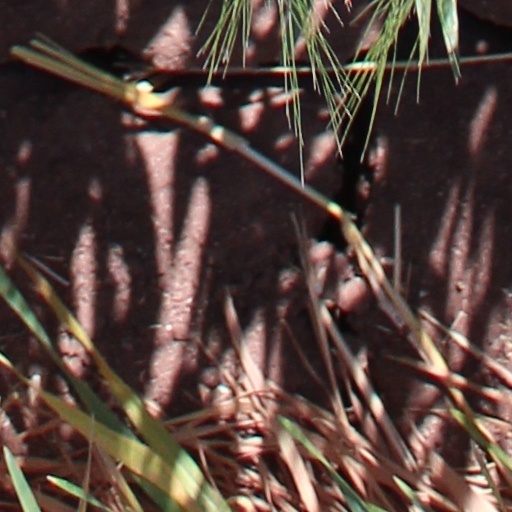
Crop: wheat